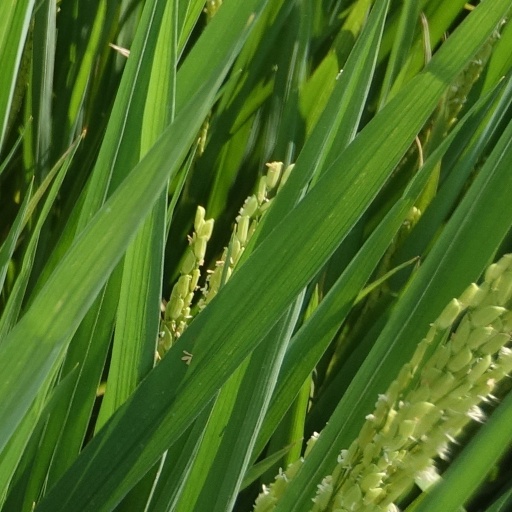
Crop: rice